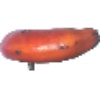
Label: red_banana